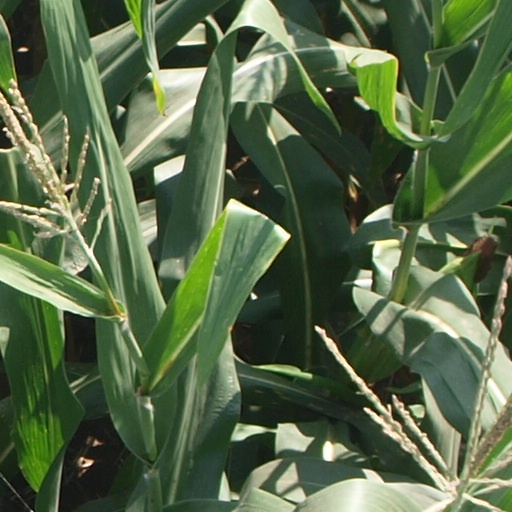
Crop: maize; corn